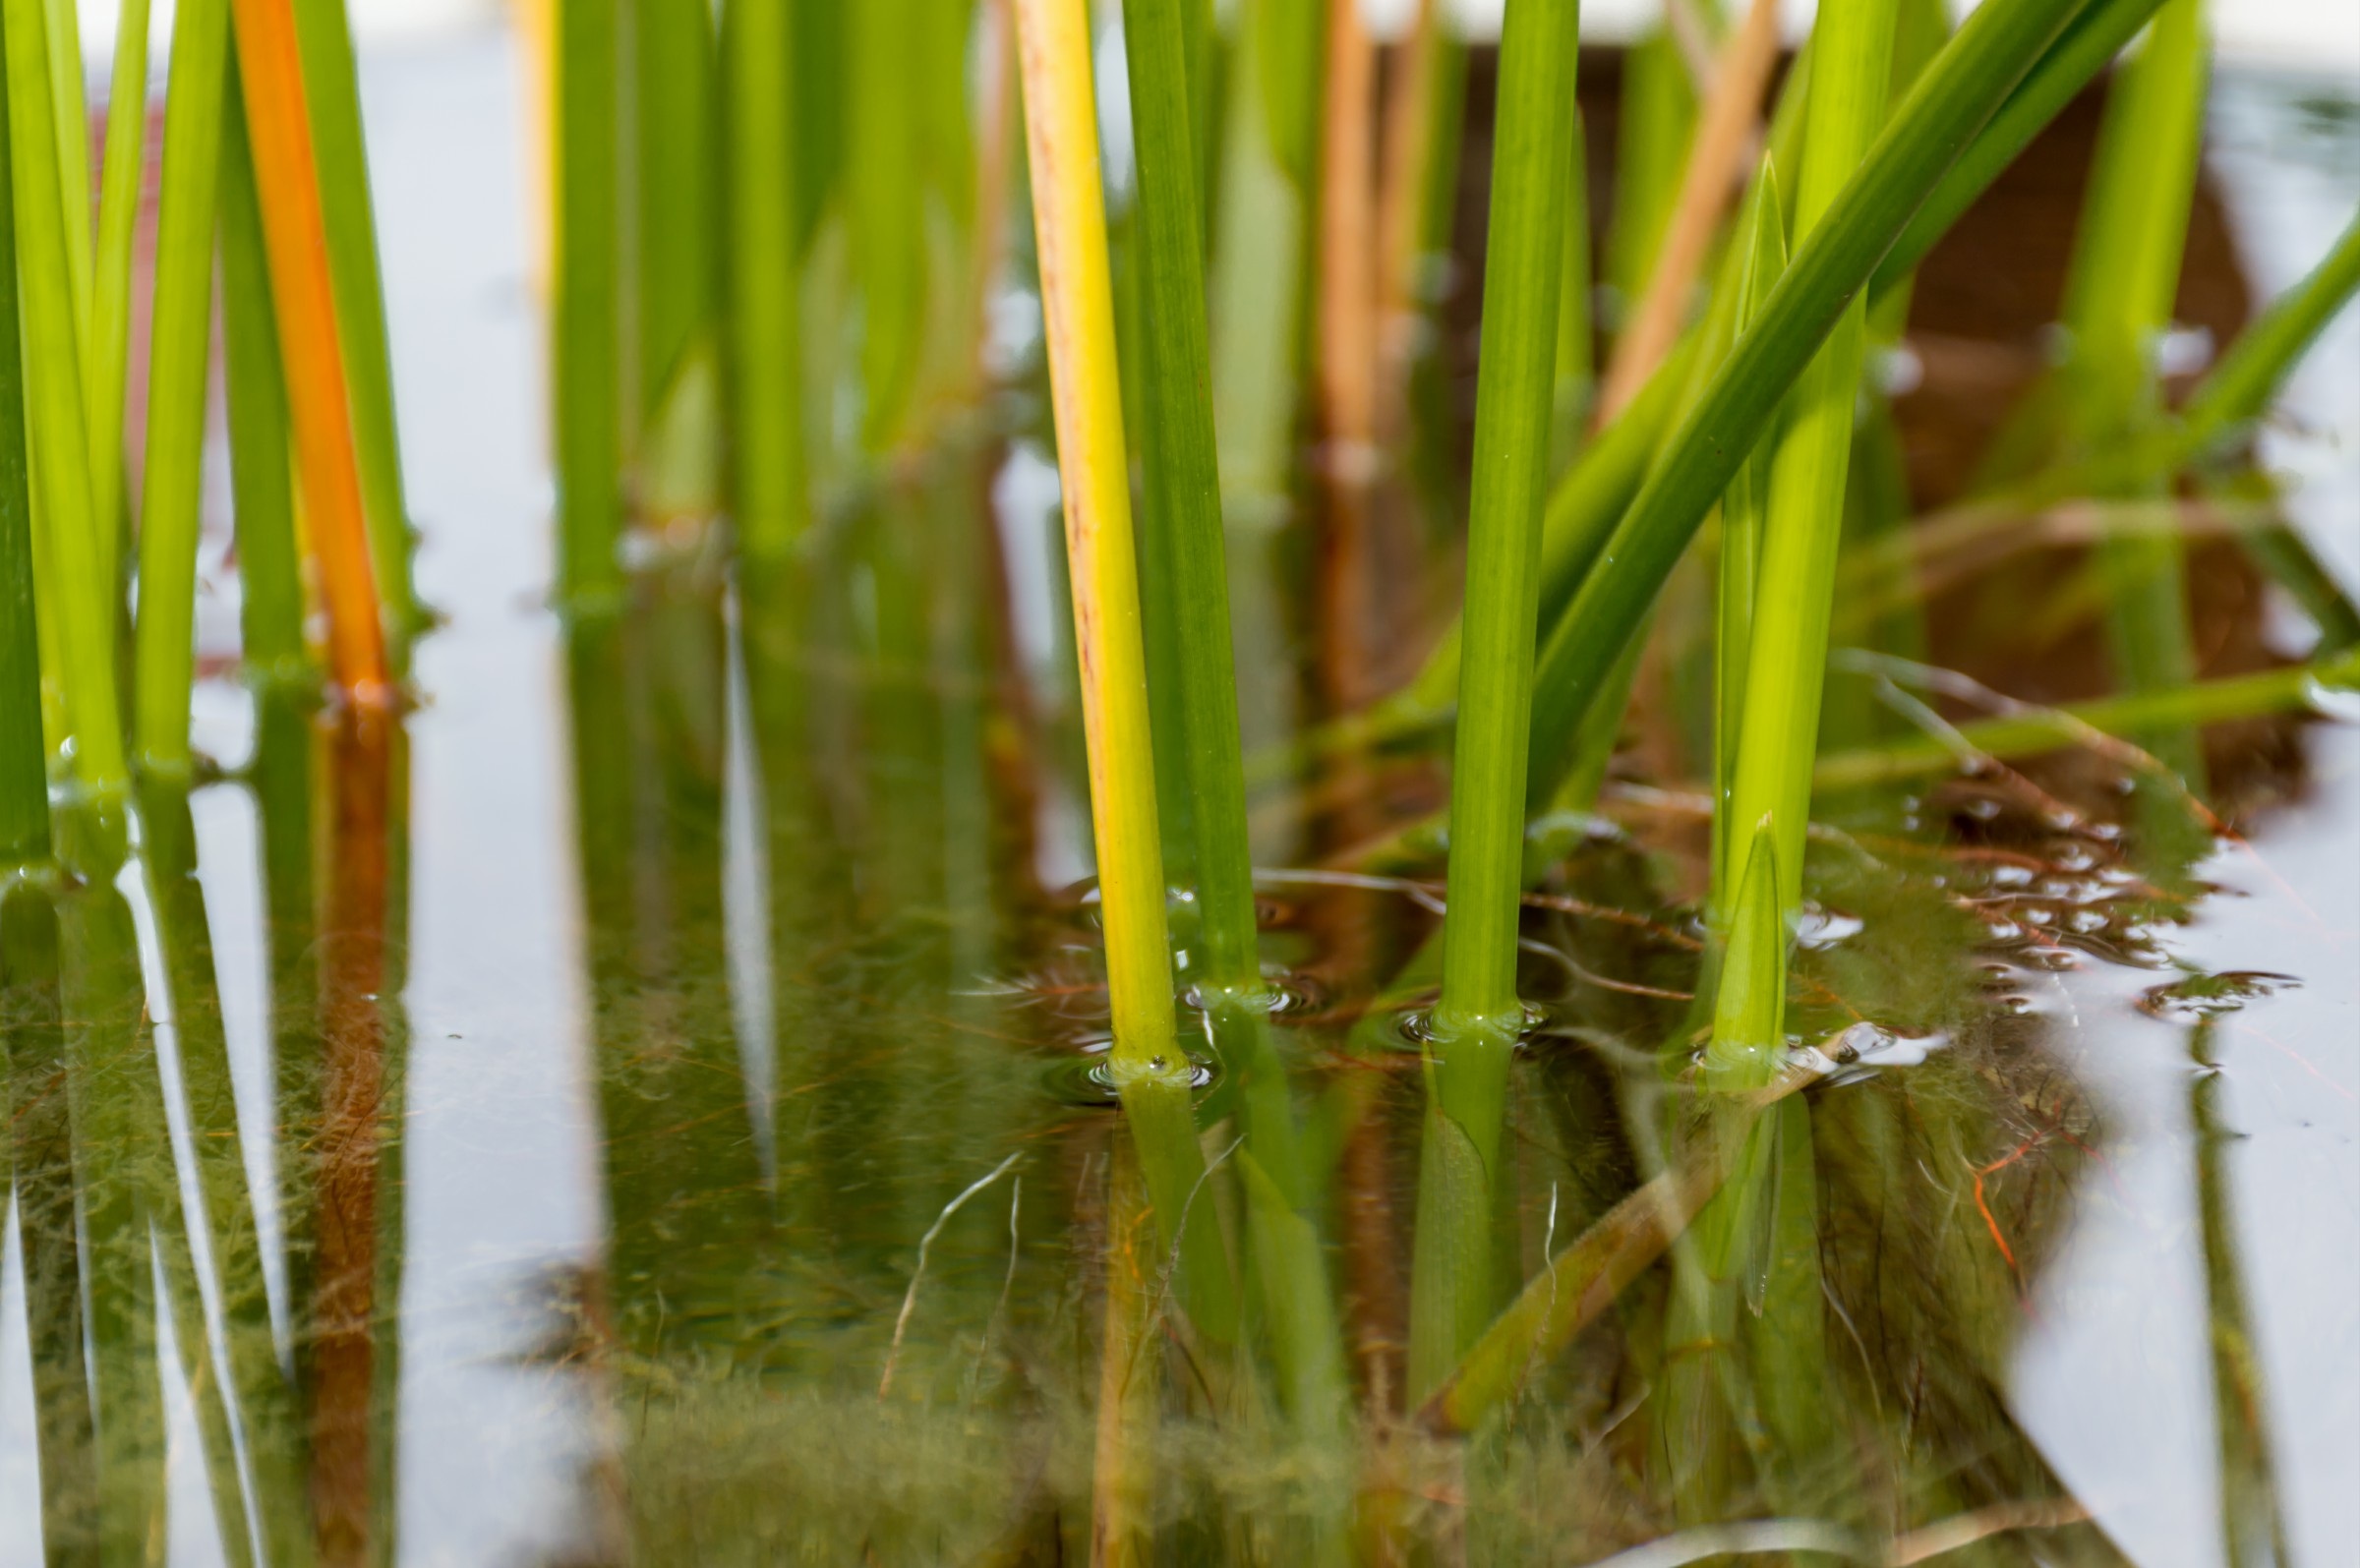
water, nature, grass, outdoor, swamp, branch, plant, lawn, leaf, flower, green, peace, botany, flora, wetland, habitat, bamboo, ecosystem, kg, papyrus, the swamps, the indoor cool, cement floor, natural environment, grass family, plant stem